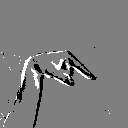
ASL letter: q